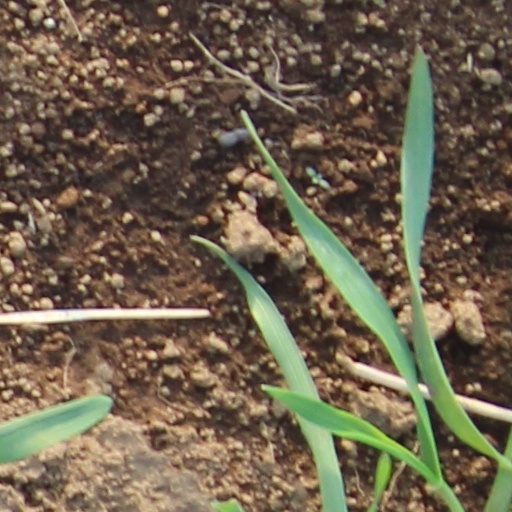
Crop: wheat